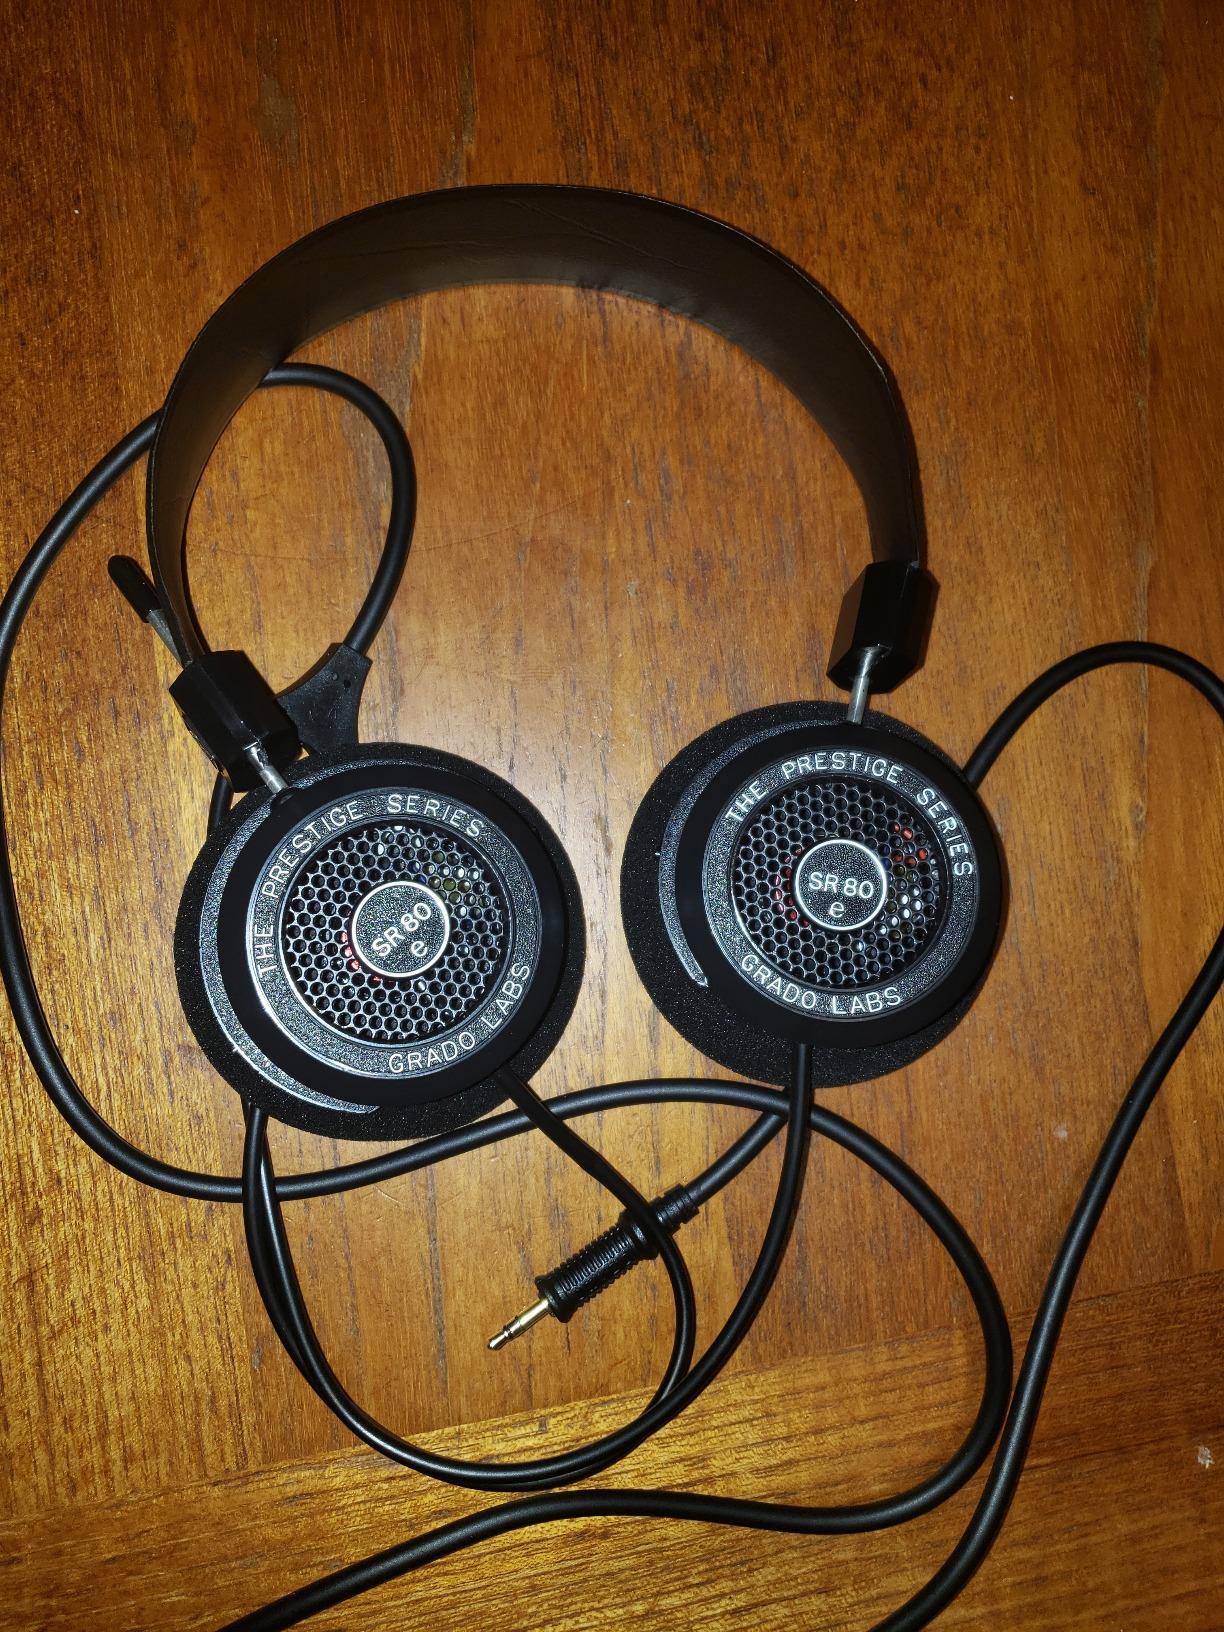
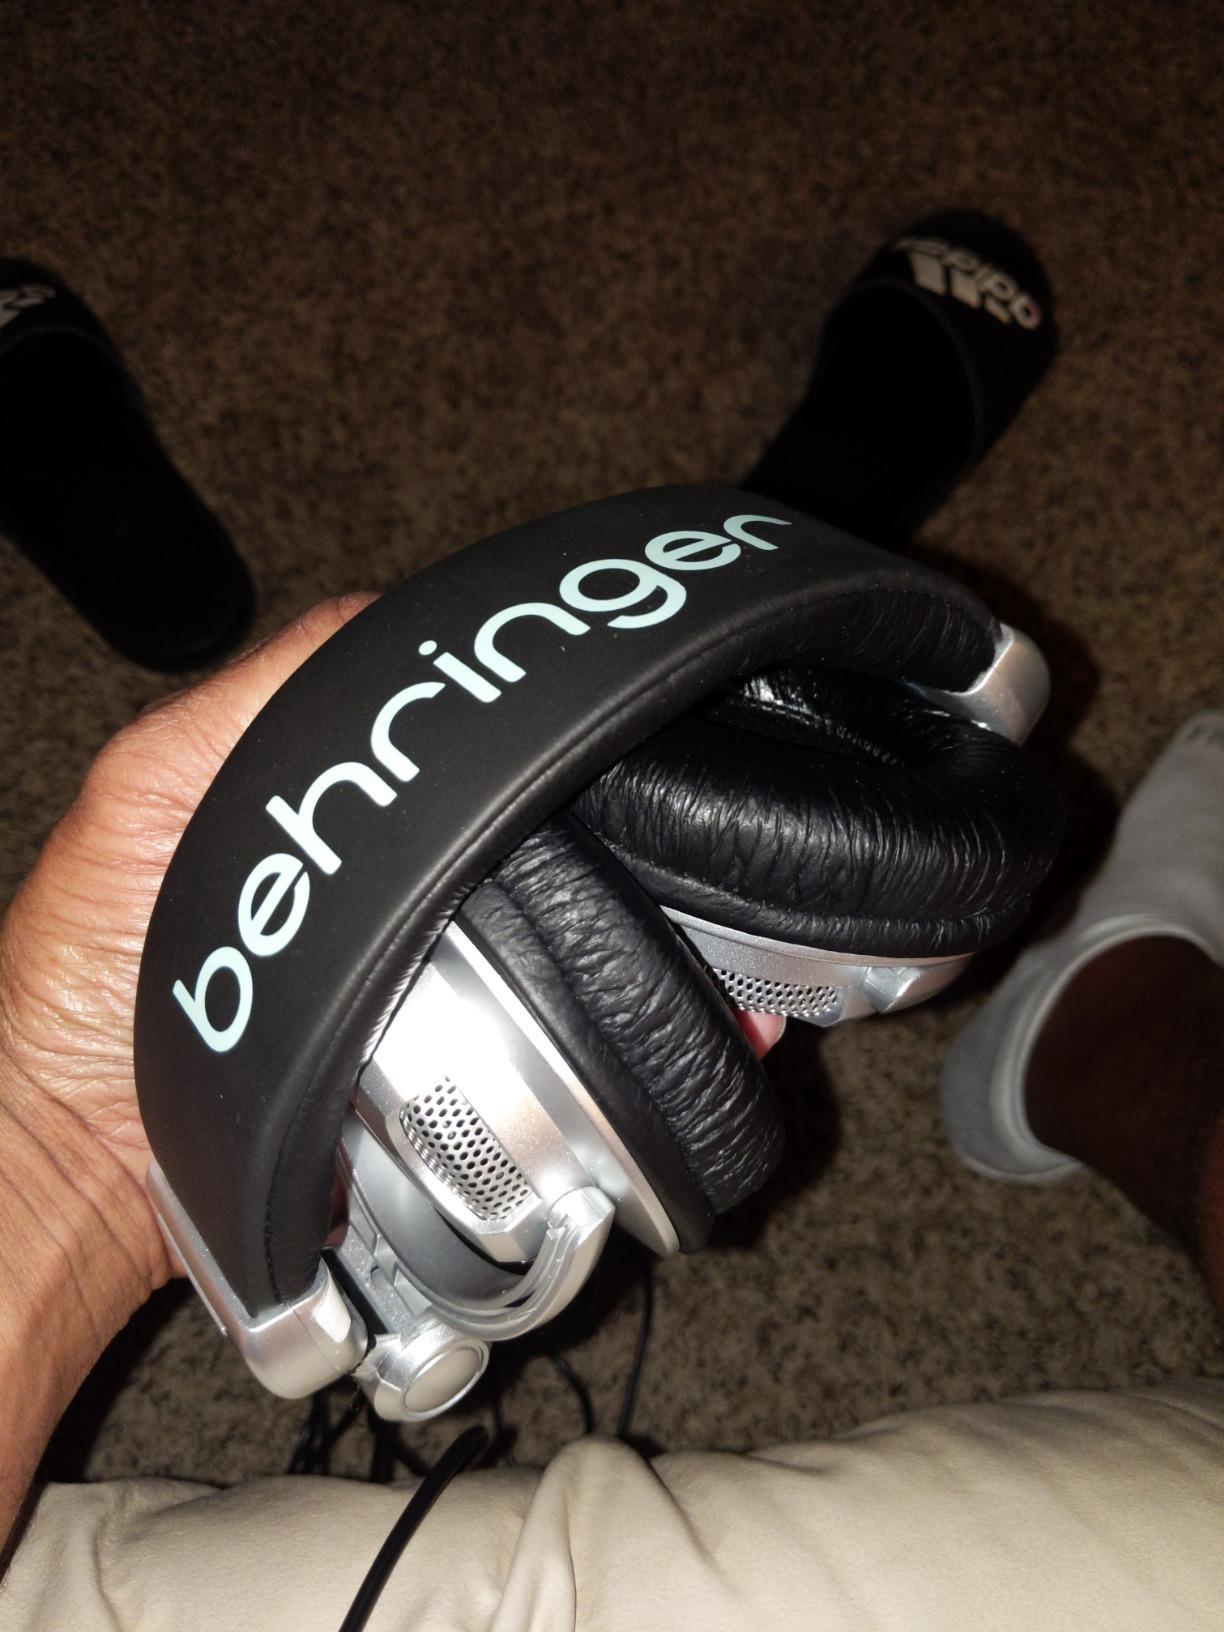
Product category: headphones
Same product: no